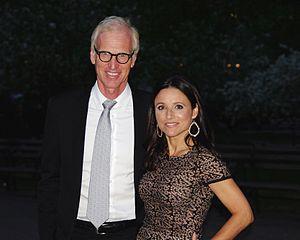
Julia Louis-Dreyfus, née le 13 janvier 1961 à New York, est une actrice, humoriste, productrice de télévision et chanteuse américaine. Elle est connue pour son travail dans les séries de comédies télévisées Saturday Night Live, Seinfeld, Old Christine et Veep. Elle est l'une des actrices les plus récompensées de l'histoire de la télévision américaine.